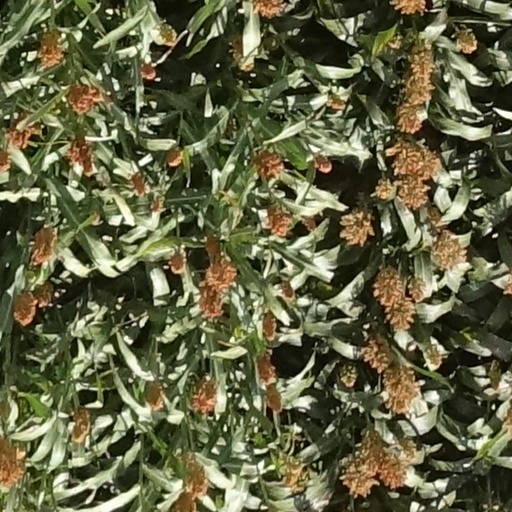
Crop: sorghum